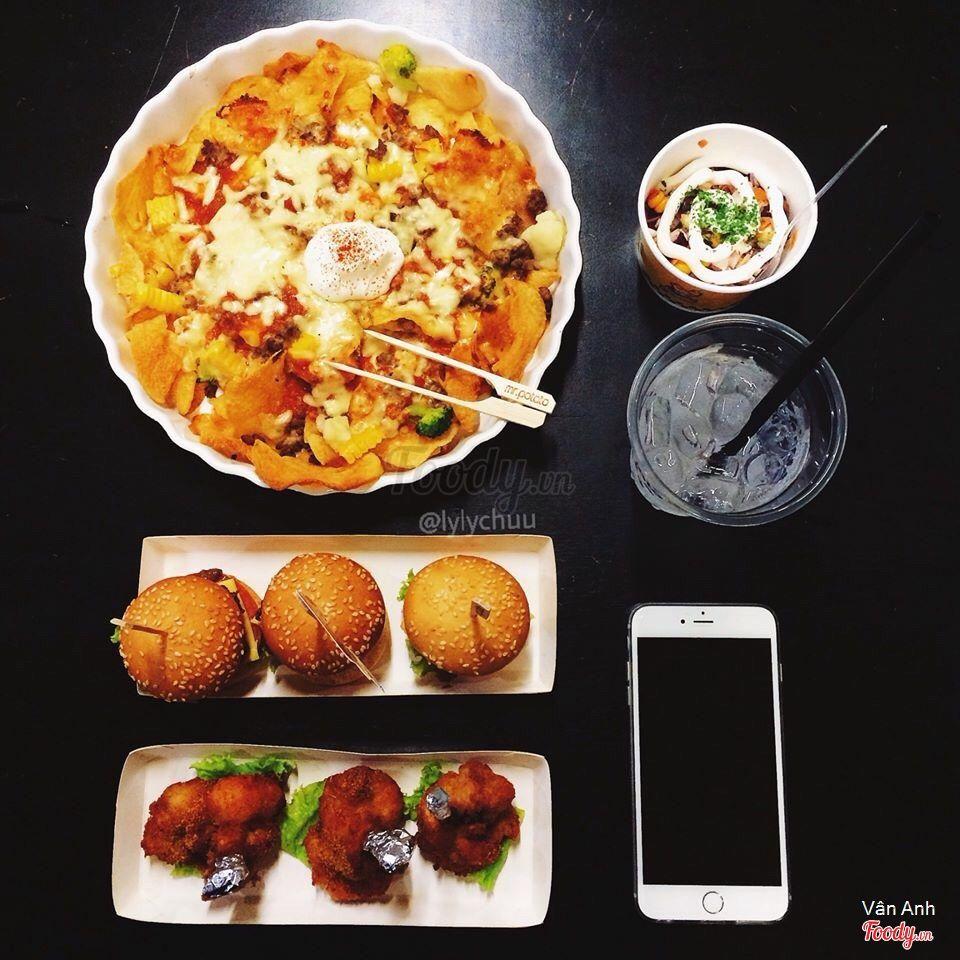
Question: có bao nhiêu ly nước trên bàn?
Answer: có một ly nước